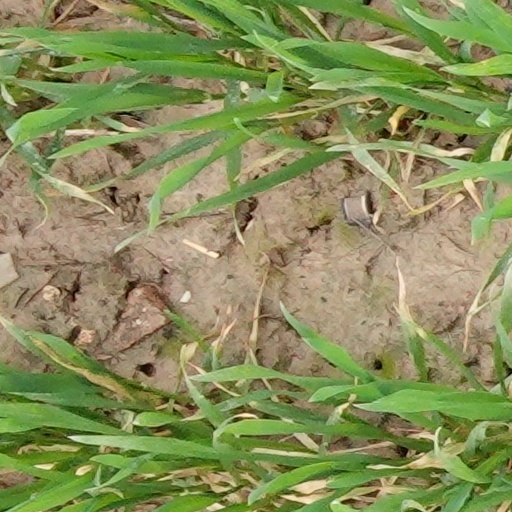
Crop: wheat